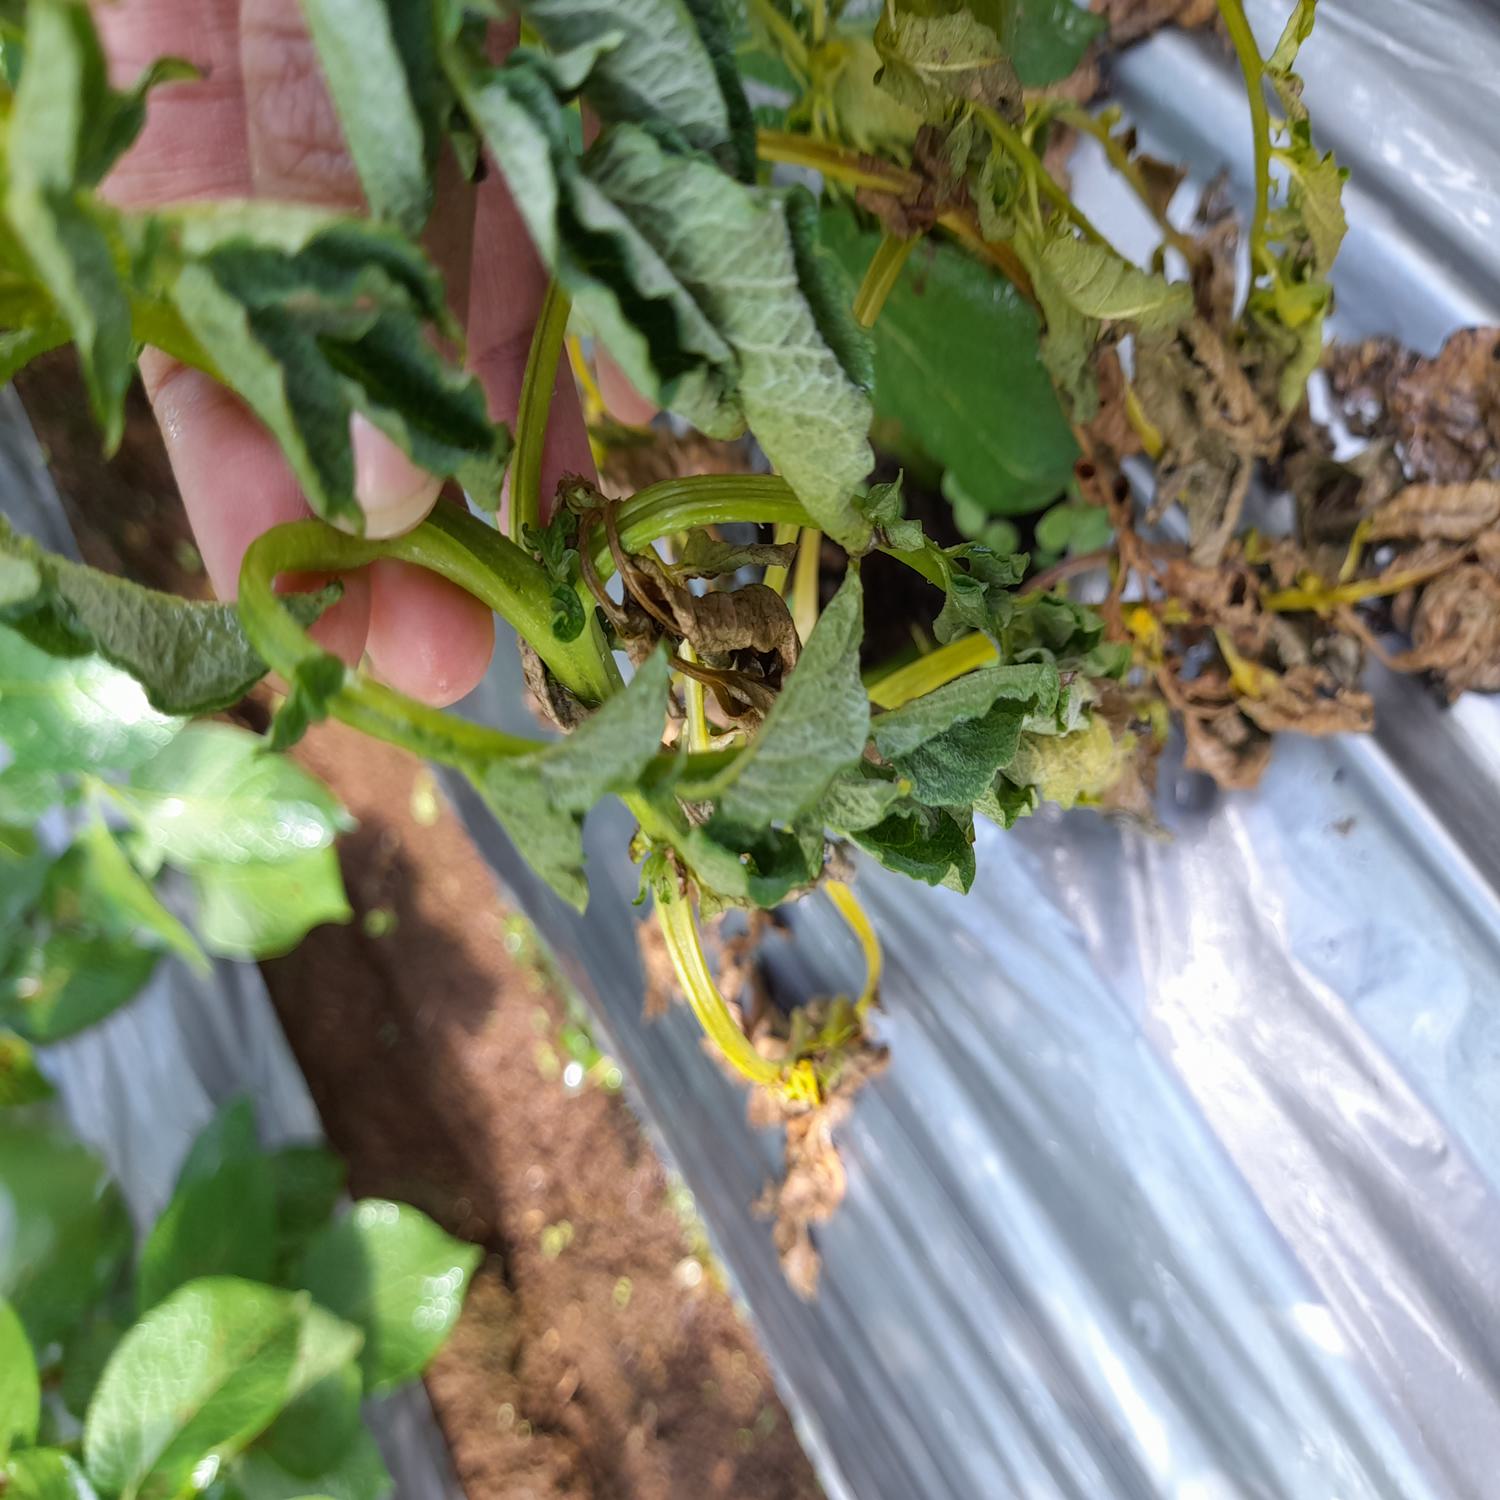
Etiqueta: Pudricion_Parda